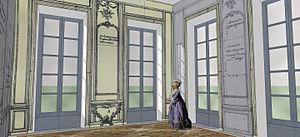
Schéma restituant le cabinet de Mme Adélaïde à Bellevue, vers 1774, avec les boiseries et glaces remployées.
Le château de Bellevue, dit aussi château royal de Bellevue, était un château construit au milieu du XVIIIᵉ siècle pour Madame de Pompadour à Meudon, sur le bord du plateau dominant la Seine. Son état d'apogée a coïncidé avec toute la seconde moitié du XVIIIᵉ siècle. Il ne faut pas le confondre avec le château de Meudon voisin. De nos jours, il n'en subsiste que de rares vestiges.